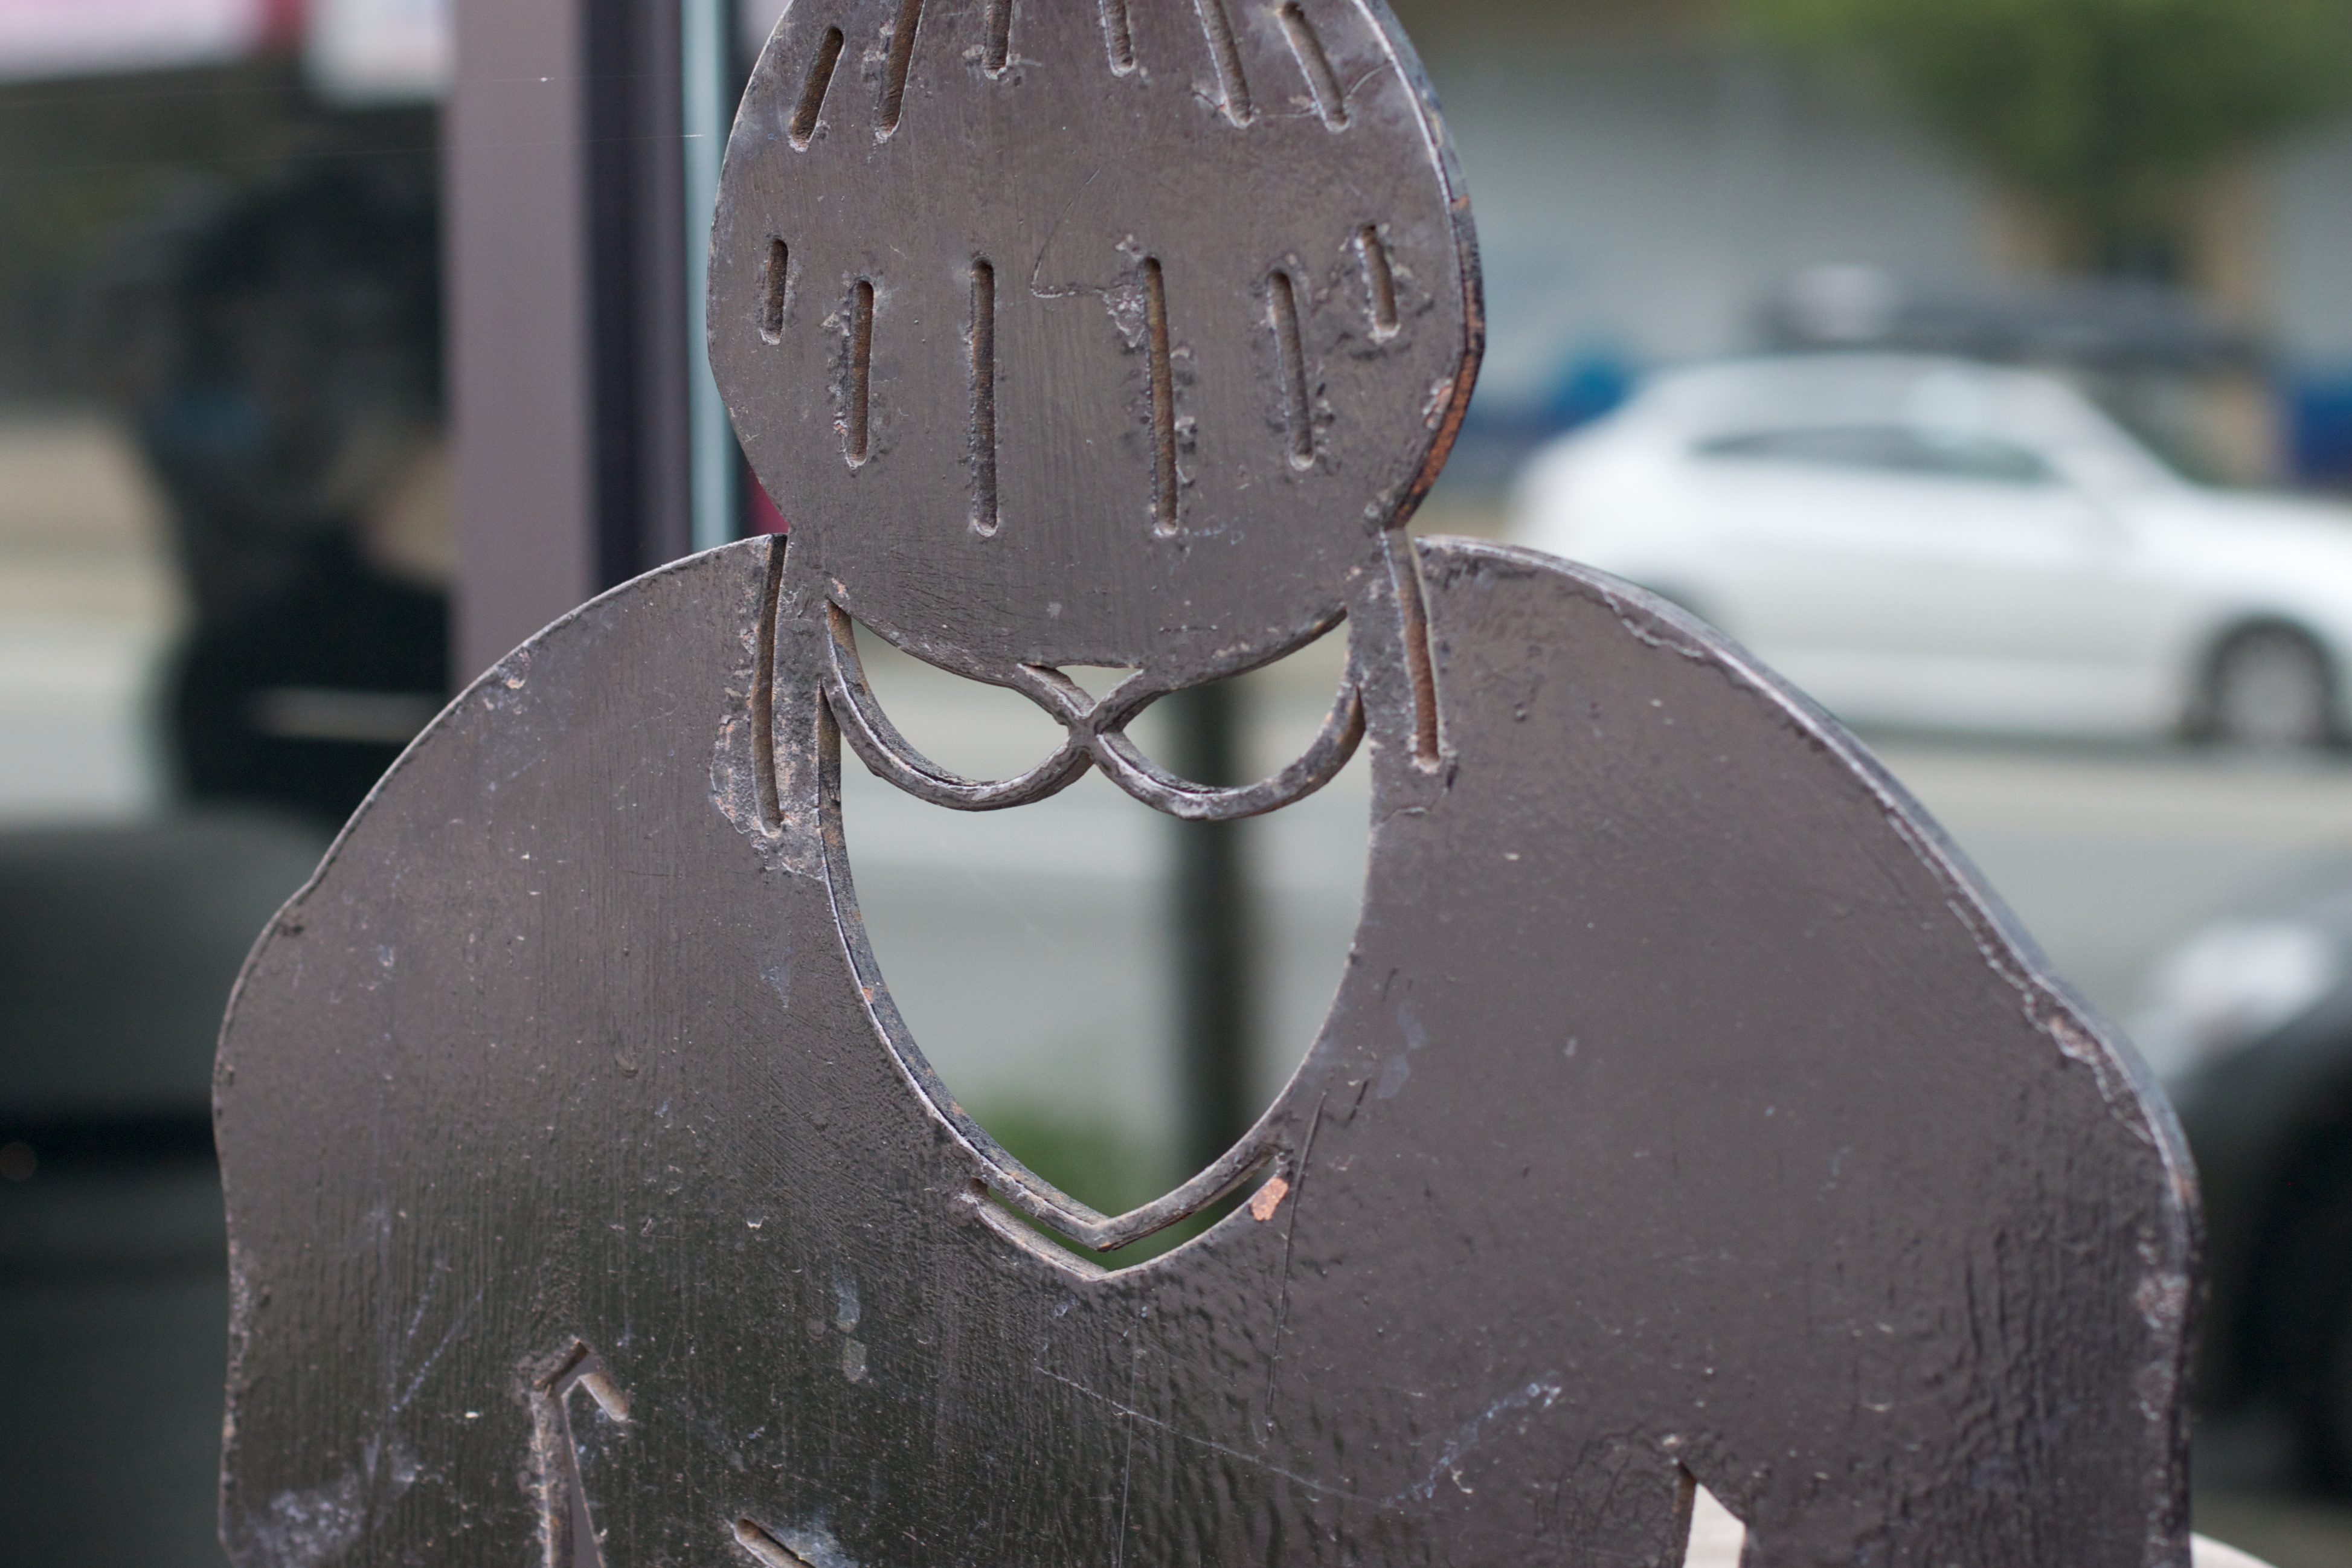
spring, vehicle, fashion, black